History of slavery in Virginia

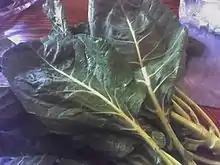
Collard greens, cleaned, uncut, ready for cooking

Virginia planters developed the commodity crop of tobacco as their chief export. It was a labor-intensive crop, and demand for it in England and Europe led to an increase in the importation of African slaves in the colony. European servants were replaced by enslaved blacks during the seventeenth century, as they were a more profitable source of labor. Slavery was supported through legal and cultural changes. Virginia is where the first enslaved blacks were imported to English colonies in North America, and slavery spread from there to the other colonies. Large plantations became more prevalent, changing the culture of colonial Virginia that relied on them for its economic prosperity. The plantation "served as an institution in itself, characterized by social and political inequality, racial conflict, and domination by the planter class."